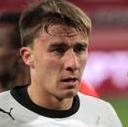
Age: 21